Kamenets–Podolsky pocket

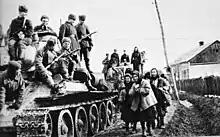
T-34 tanks, with tank riders on them, in a Ukrainian village, spring 1944

At 8 am on 4 March 1944, after massive artillery bombardment, the troops of the Soviet 60th and 1st Guards armies went on the offensive. Infantry and tanks broke through the first line of German fortifications. To develop success in the 60th Army's sector, the 4th and 3rd Guards Tank Armies were introduced.